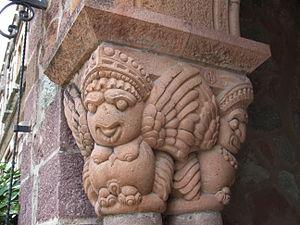
Château de la Napoule, Mandelieu-la-Napoule, FRANCE. Chapiteau sculpté par Henry Clowes